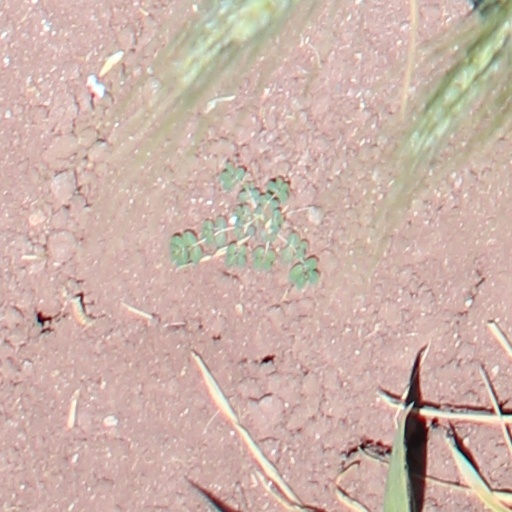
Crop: wheat